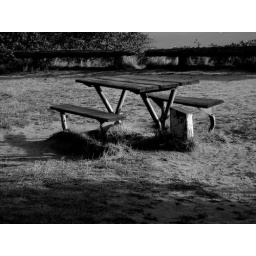
Picnic table in black and white